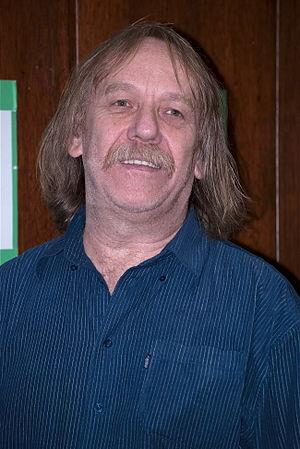
Jaromír Nohavica, ne le 7 juin 1953 à Ostrava, est un poète et chansonnier populaire tchèque.